Halton Railway

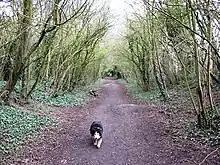
The Disused Railway Line from Wendover to RAF Halton

Halton Railway was a spur line from Wendover to RAF Halton used to transport coal and other goods to RAF Halton. It closed in 1963.